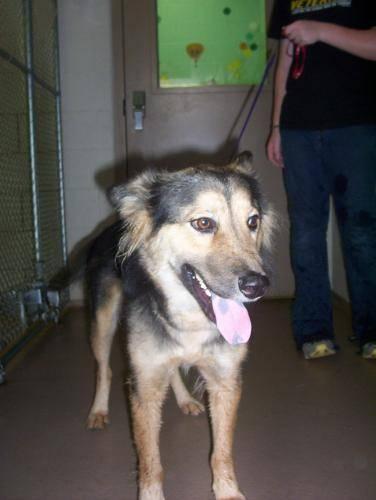
dog